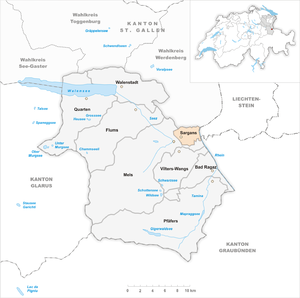
Sargans est une commune suisse du canton de Saint-Gall, située dans la circonscription électorale de Sarganserland.